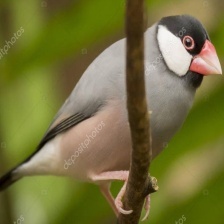
Species: JAVA SPARROW
Scientific name: LONCHURA ORYZIVORA